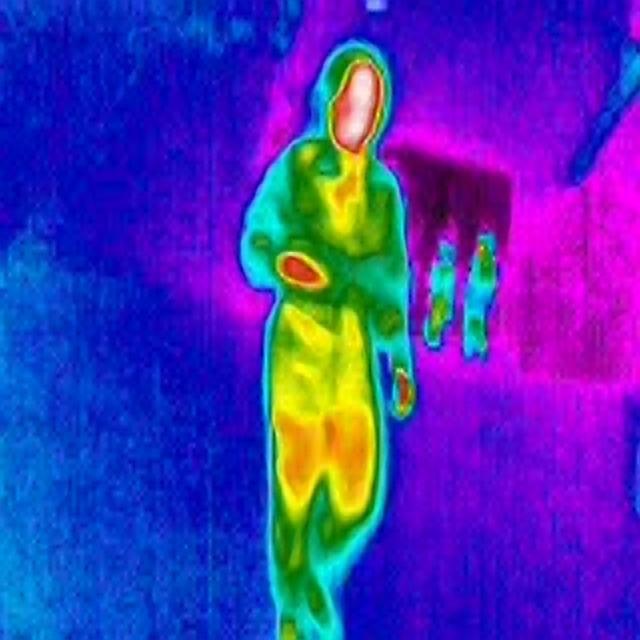
Detected objects:
label: person
label: person
label: person